David Peterson

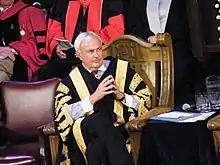
Peterson as Chancellor of the University of Toronto in 2009

In 2003, Peterson was contracted by the federal government to be its chief negotiator in talks with the government of the Northwest Territories and aboriginal leaders to transfer federal powers over lands and resources.